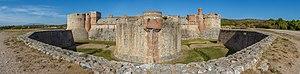
La forteresse de Salses est un ouvrage militaire construit entre 1497 et 1502 par les rois catholiques espagnols, Ferdinand II d'Aragon et Isabelle de Castille. Elle est située sur la commune de Salses-le-Château, à 17 km au nord de Perpignan, dans le département des Pyrénées-Orientales.